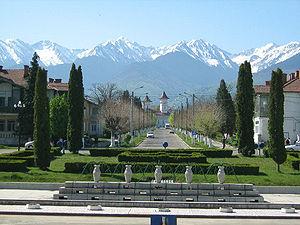
Victoria est une ville située dans le județ de Brașov, en Transylvanie, Roumanie.